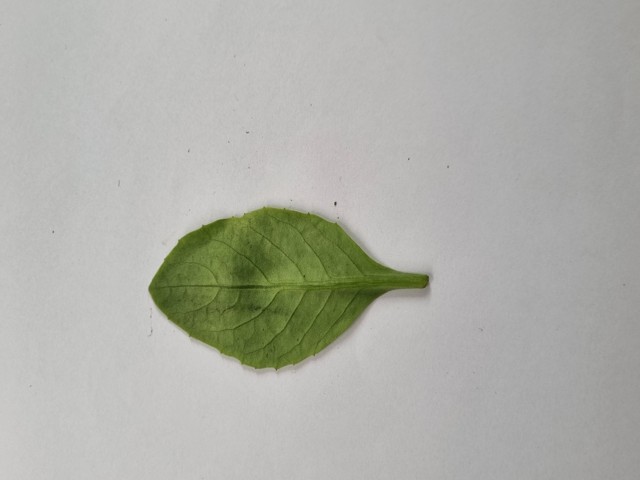
Plant: gainura